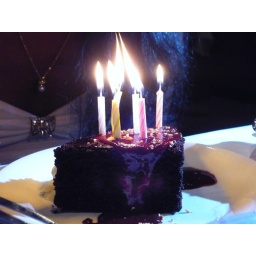
looked fantastic until the Birthday girl got it smashed in her face :P